Vannozza dei Cattanei

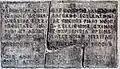
Vannozza dei Cattanei's sepulchral stone in the portico of the Basilica of San Marco

In the last years of her life, Vannozza led a life of penance, atonement and charity, so much so that Paolo Giovio, who knew her in that period, described her as a "good woman". She joined the Gonfalone confraternity, to which she left all her possessions.